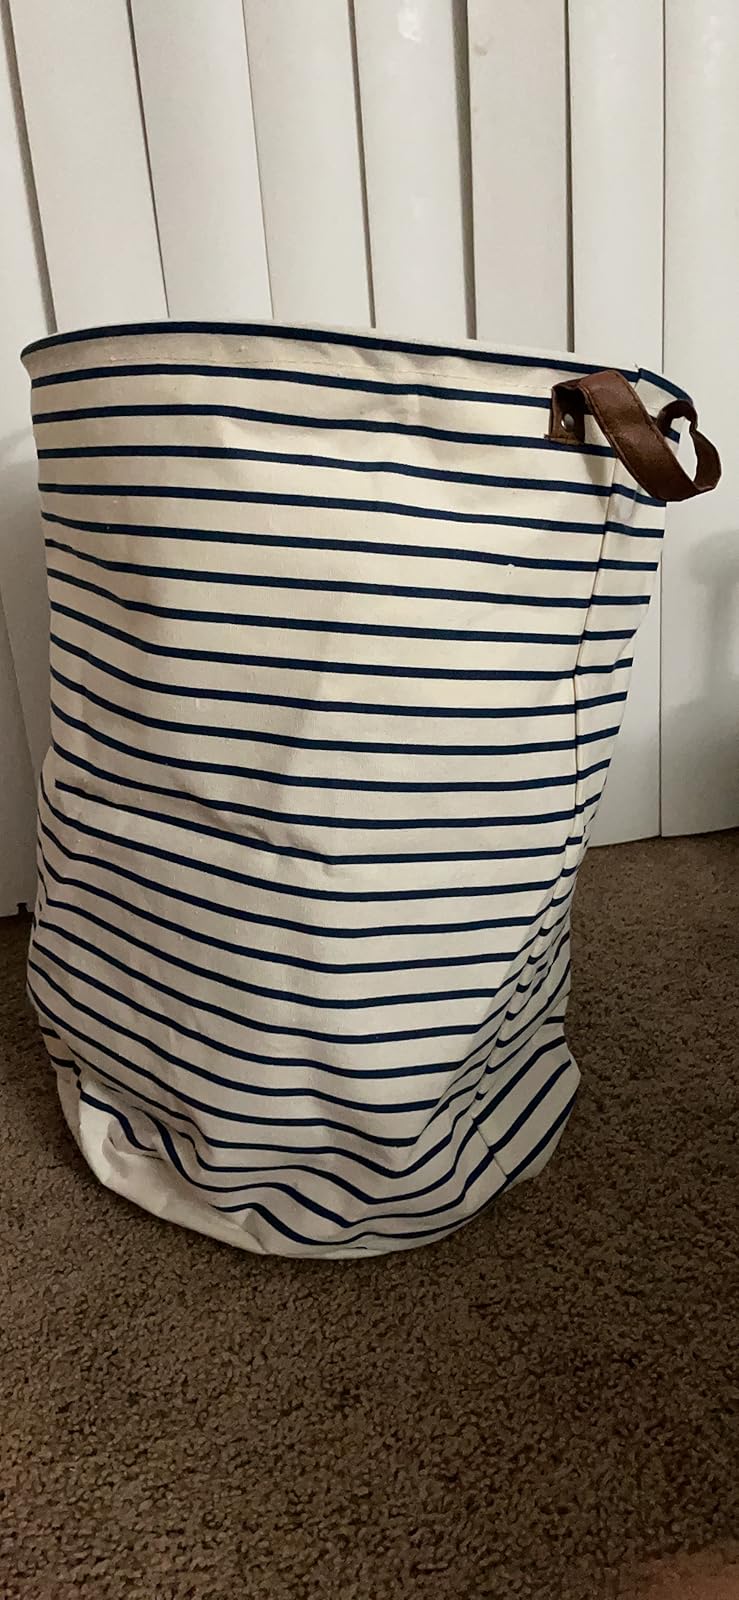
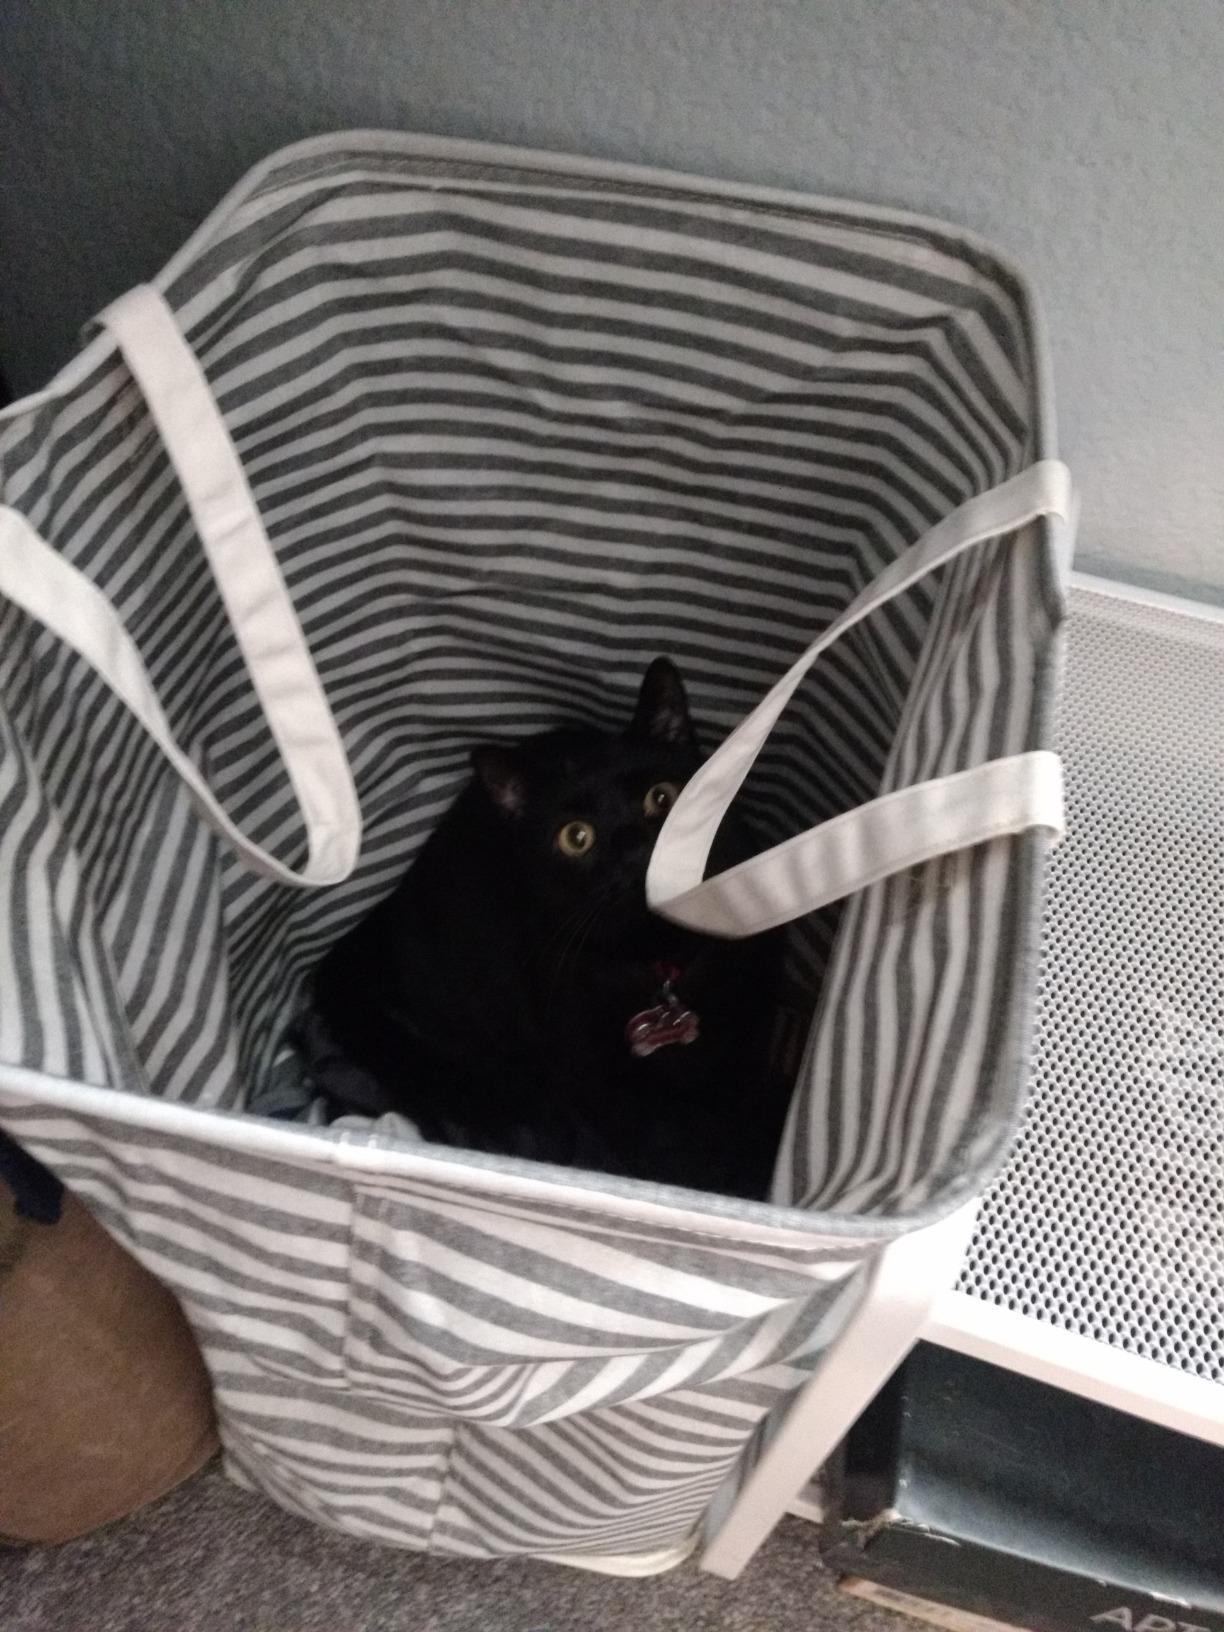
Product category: items_hamper
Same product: no